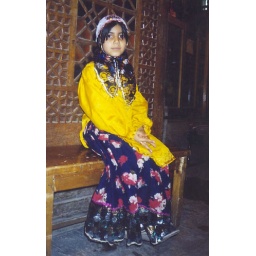
nomad girl in traditional clothing